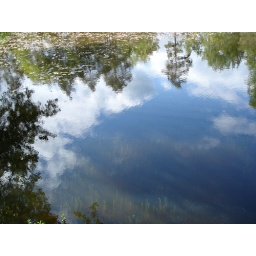
I loved to see the trees in the lake mirror.